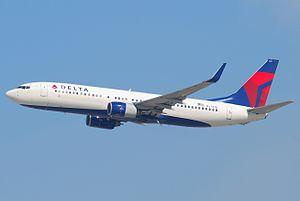
Delta Air Lines, est une compagnie aérienne américaine opérant sur des vols réguliers aux États-Unis et dans le monde. Delta, dont le siège est à Atlanta, est régie par les lois du Delaware.